YCbCr

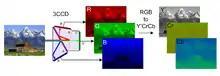
RGB to YCbCr conversion

Y′CbCr signals (prior to scaling and offsets to place the signals into digital form) are called YPbPr and are created from the corresponding gamma-adjusted RGB (red, green, and blue) source using three defined constants K, K, and K as follows: